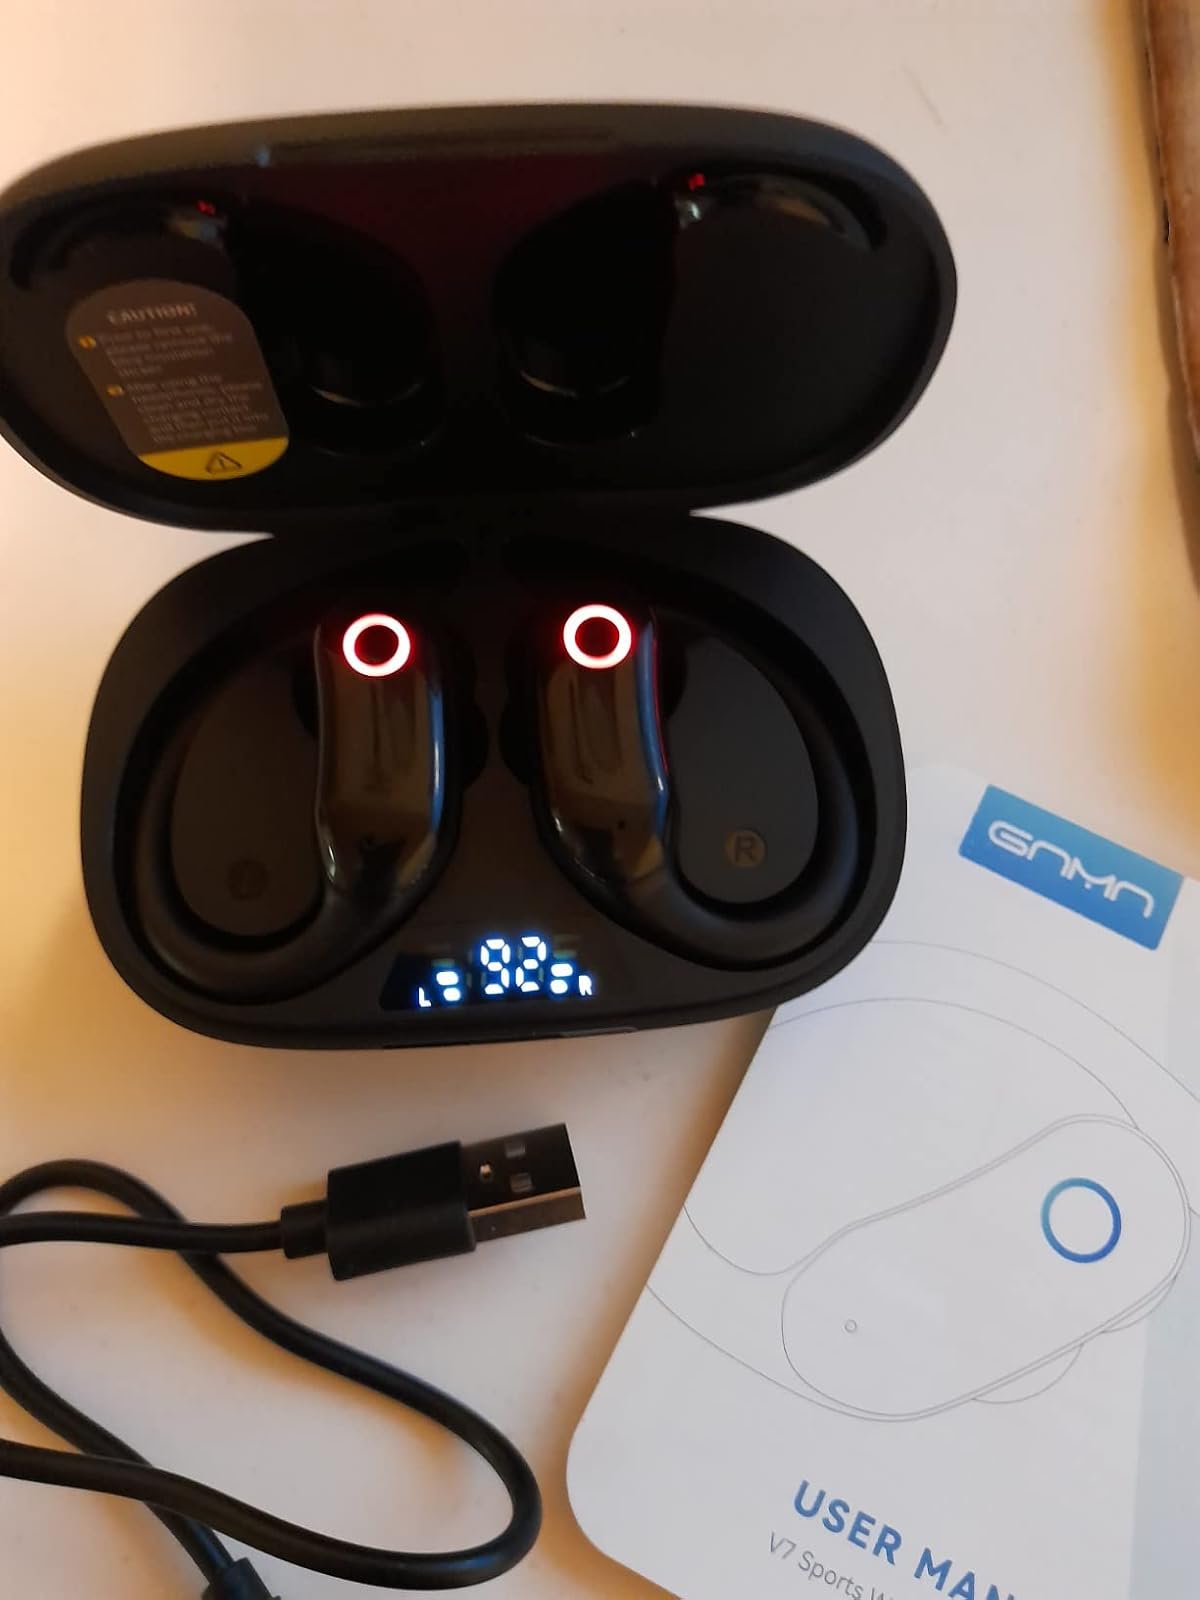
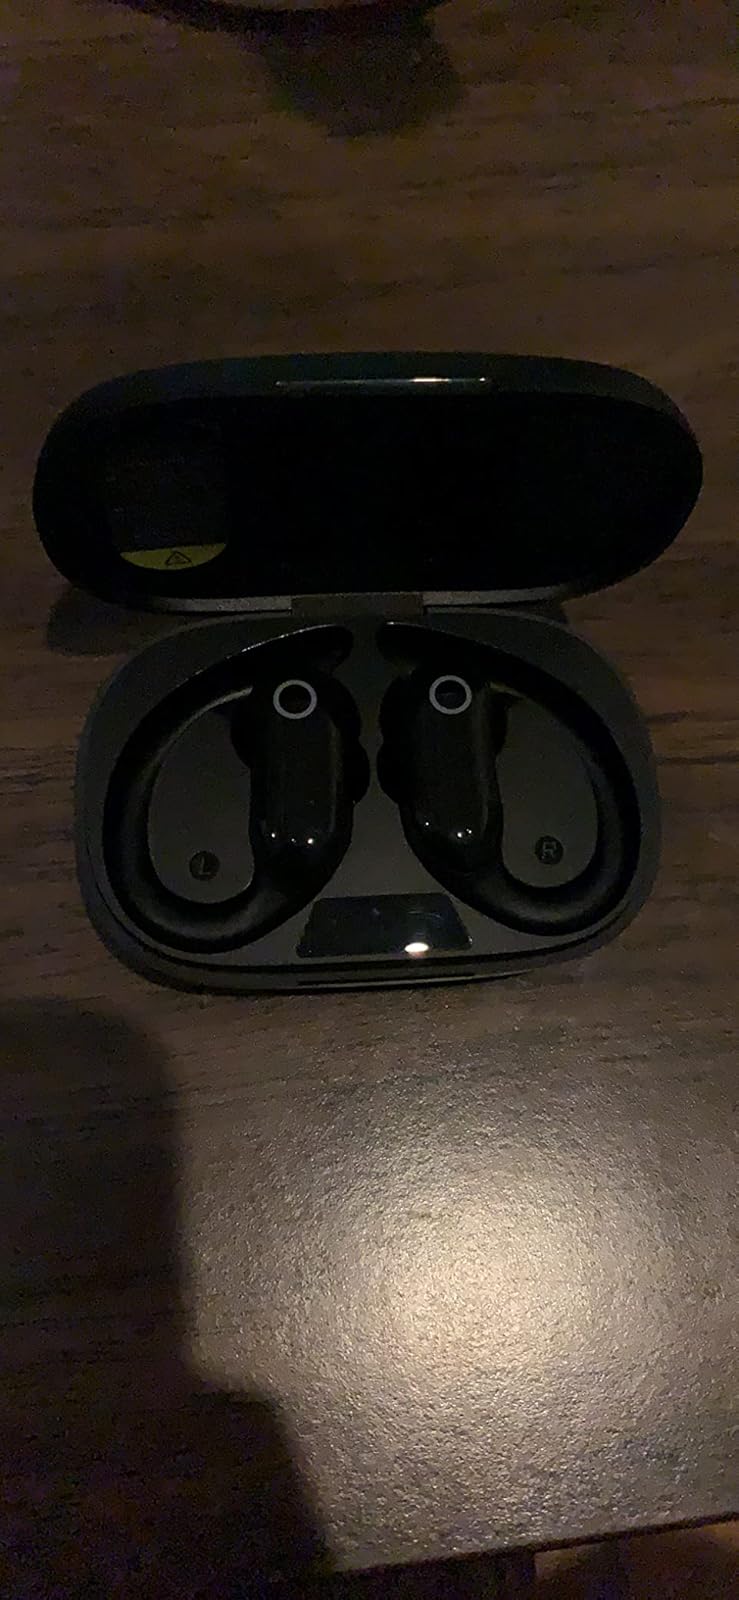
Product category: earbuds
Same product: yes